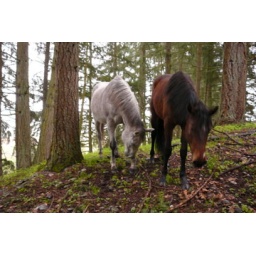
boys in the trees